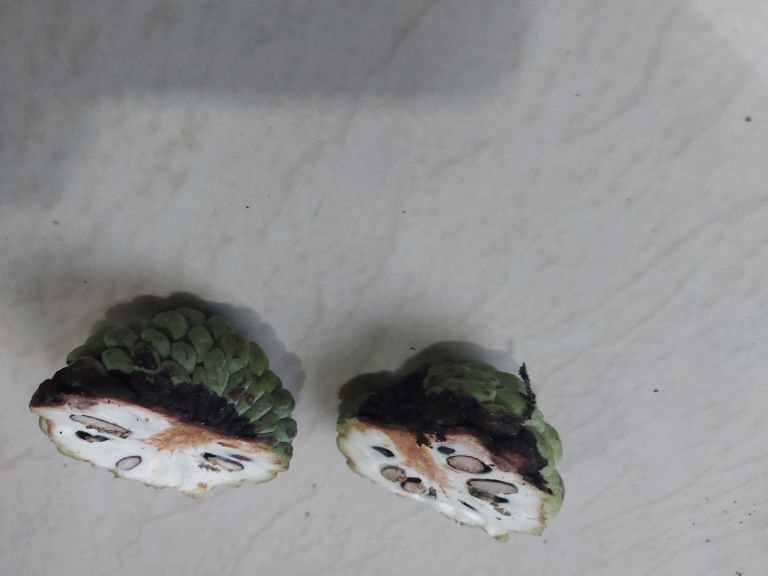
Disease label: Diplodia Rot